Murulla rail accident

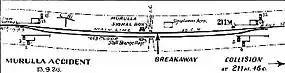
Track layout

The Murulla rail accident involved the collision of the Sydney-bound "Northern Mail" with runaway goods wagons near Murrurundi, in the Upper Hunter Valley on 13 September 1926; 26 persons died. A goods train had become divided and the attempts of the train crew to reunite the portions resulted in 12 vehicles running away down a steep gradient, and colliding with the approaching mail train. This was the worst accident on the New South Wales rail network until the Granville railway disaster in 1977.